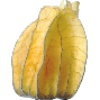
Label: physalis_with_husk